German revolution of 1918–1919

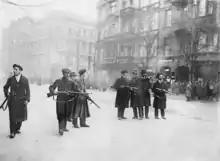
Spartacist militia in Berlin

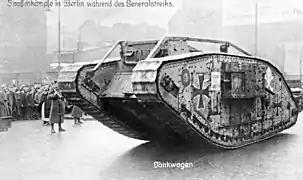

Like the SPD moderates, the unions also feared the councils because their supporters saw them as replacing the unions. To prevent such a development, union leader Carl Legien (SPD) met with representatives of heavy industry led by Hugo Stinnes in Berlin from 9 to 12 November. On 15 November, they signed the Stinnes–Legien Agreement, which had advantages for both sides. Employers acknowledged trade unions as the official representatives of the workforce and recognised their right to collective bargaining. The agreement also introduced the eight-hour day, allowed for the creation of workers' councils and arbitration committees in firms with more than 50 employees, and guaranteed that returning soldiers would have a right to their pre-war jobs. Future disputes were to be resolved through a newly created organisation called the "Central Working Group" (or ZAG).